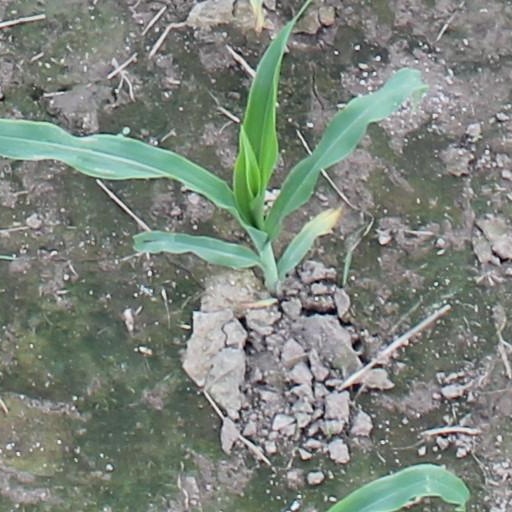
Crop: maize; corn